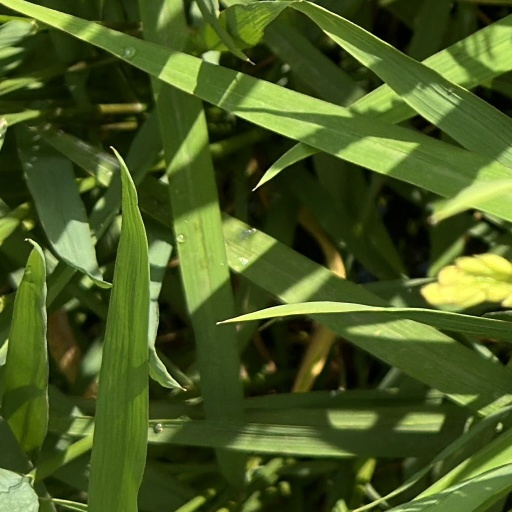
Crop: rice